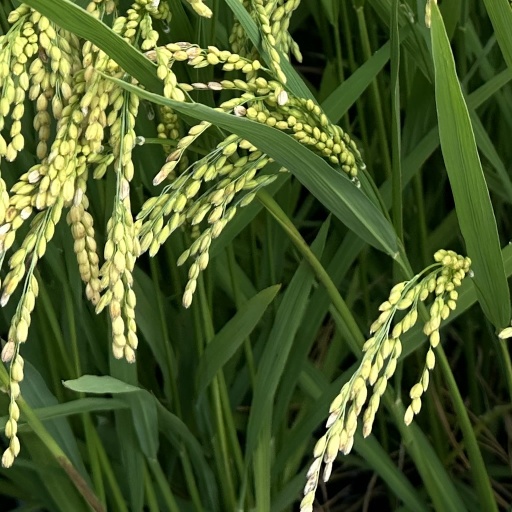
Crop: rice